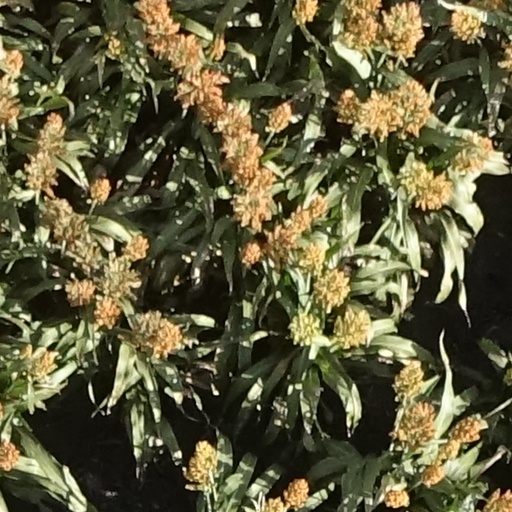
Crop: sorghum